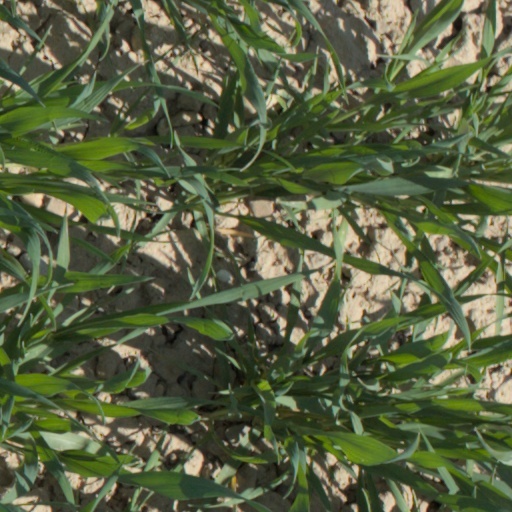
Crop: wheat